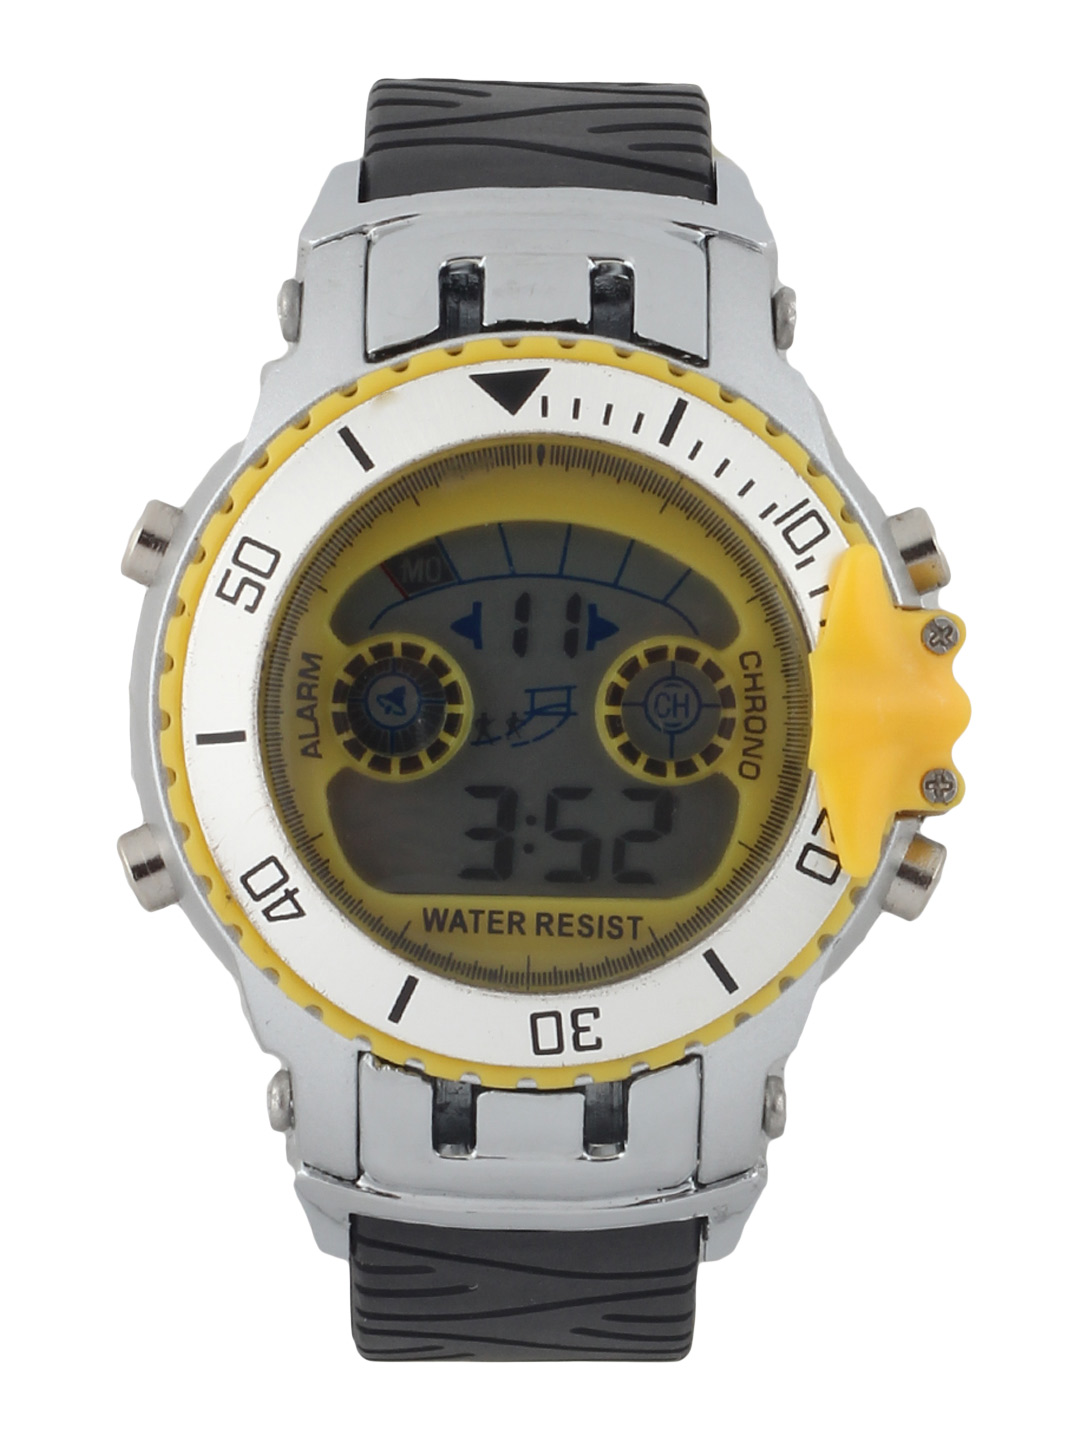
Maxima Men Digital Multifunction Watch
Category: Accessories / Watches / Watches
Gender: Men
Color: Steel
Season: Winter 2016
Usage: Casual